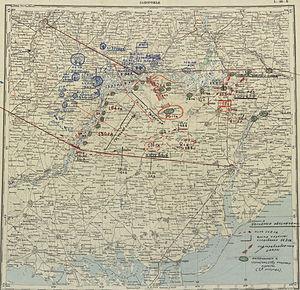
La défense de Zaporojie en août 1941 Русский: Оборона Запорожья в августе 1941 г. Svenska: Försvaret av Zaporizjzja i augusti 1941 Українська: Оборона Запоріжжя у серпні 1941 р.
La campagne de Crimée, pendant la Seconde Guerre mondiale, est une campagne militaire des Allemands et des Roumains pour s'emparer de la presqu'île de Crimée détenue par les Soviétiques, qui se déroula du 24 septembre 1941 au 4 juillet 1942, date à laquelle la Crimée est entièrement aux mains des Allemands et de leurs alliés.
La 18ᵉ armée était une unité de l'armée rouge durant la Grande Guerre patriotique.